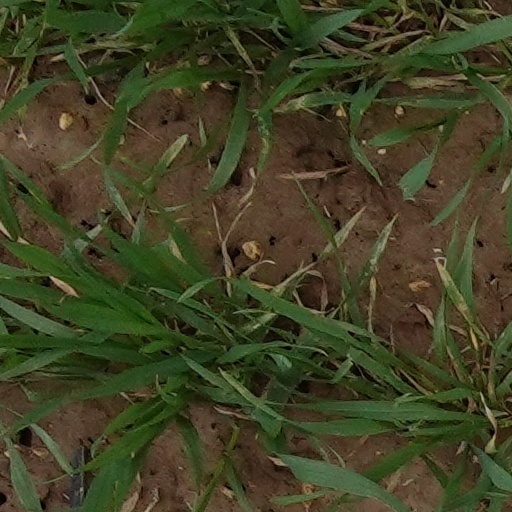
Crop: wheat